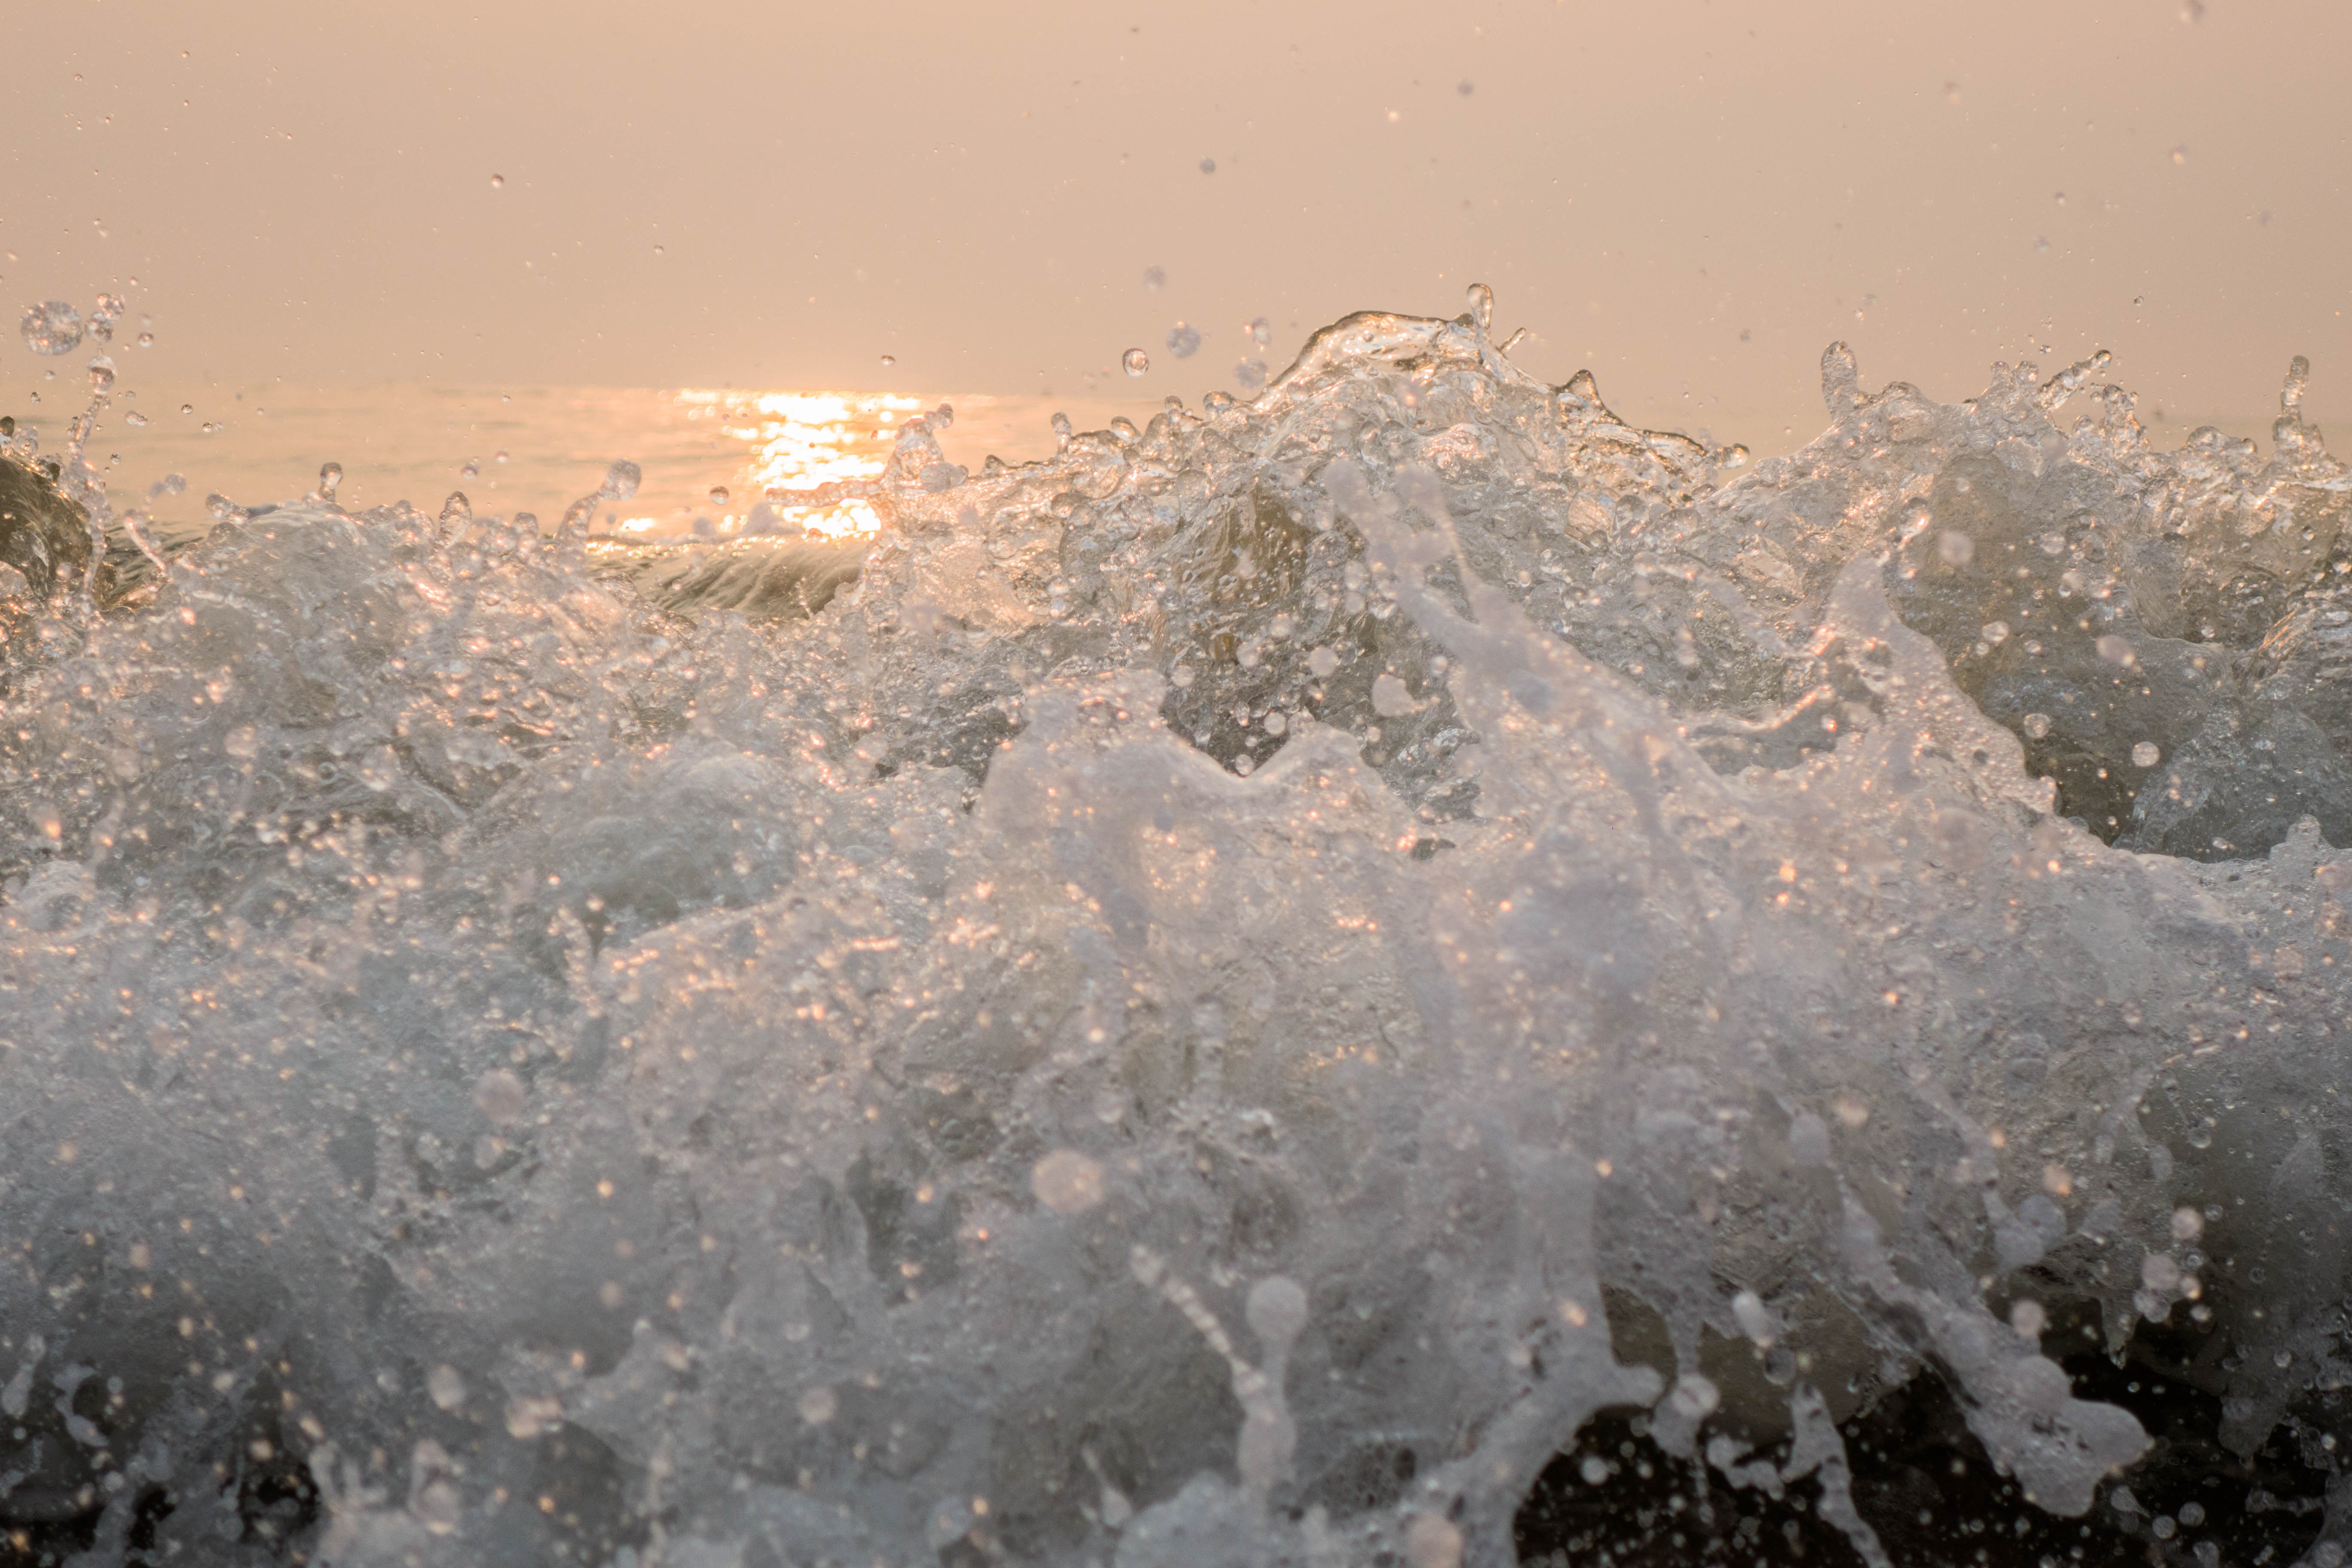
sea, morning, soft wave, water, wave, atmospheric phenomenon, sky, sunlight, wind wave, frost, freezing, winter, coast, ocean